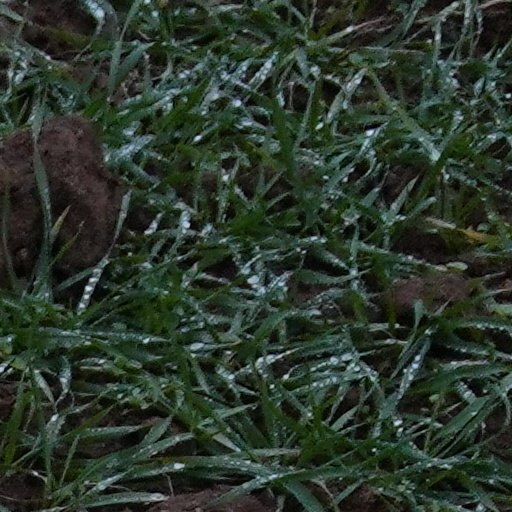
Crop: wheat